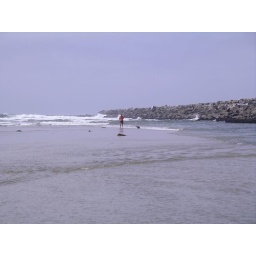
Keith convinced Mercy that running in inch high water was fun- and she believed him... until a wave came.